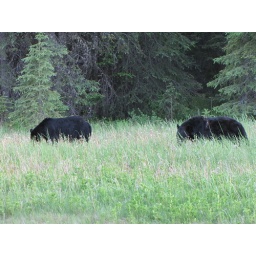
driving through BC my friend and I spotted these two grazing in the field next to the road.